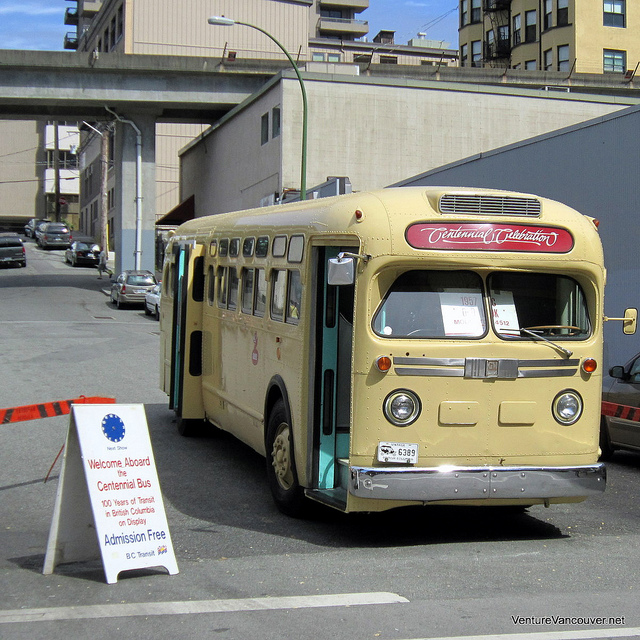
A yellow bus is waiting with its rear doors open.

The yellow bus is traveling into the town..

A yellow bus waits at an intersection next to a sign.

The bus is waiting for the passengers by the sign.

A bus parked on the side of a building